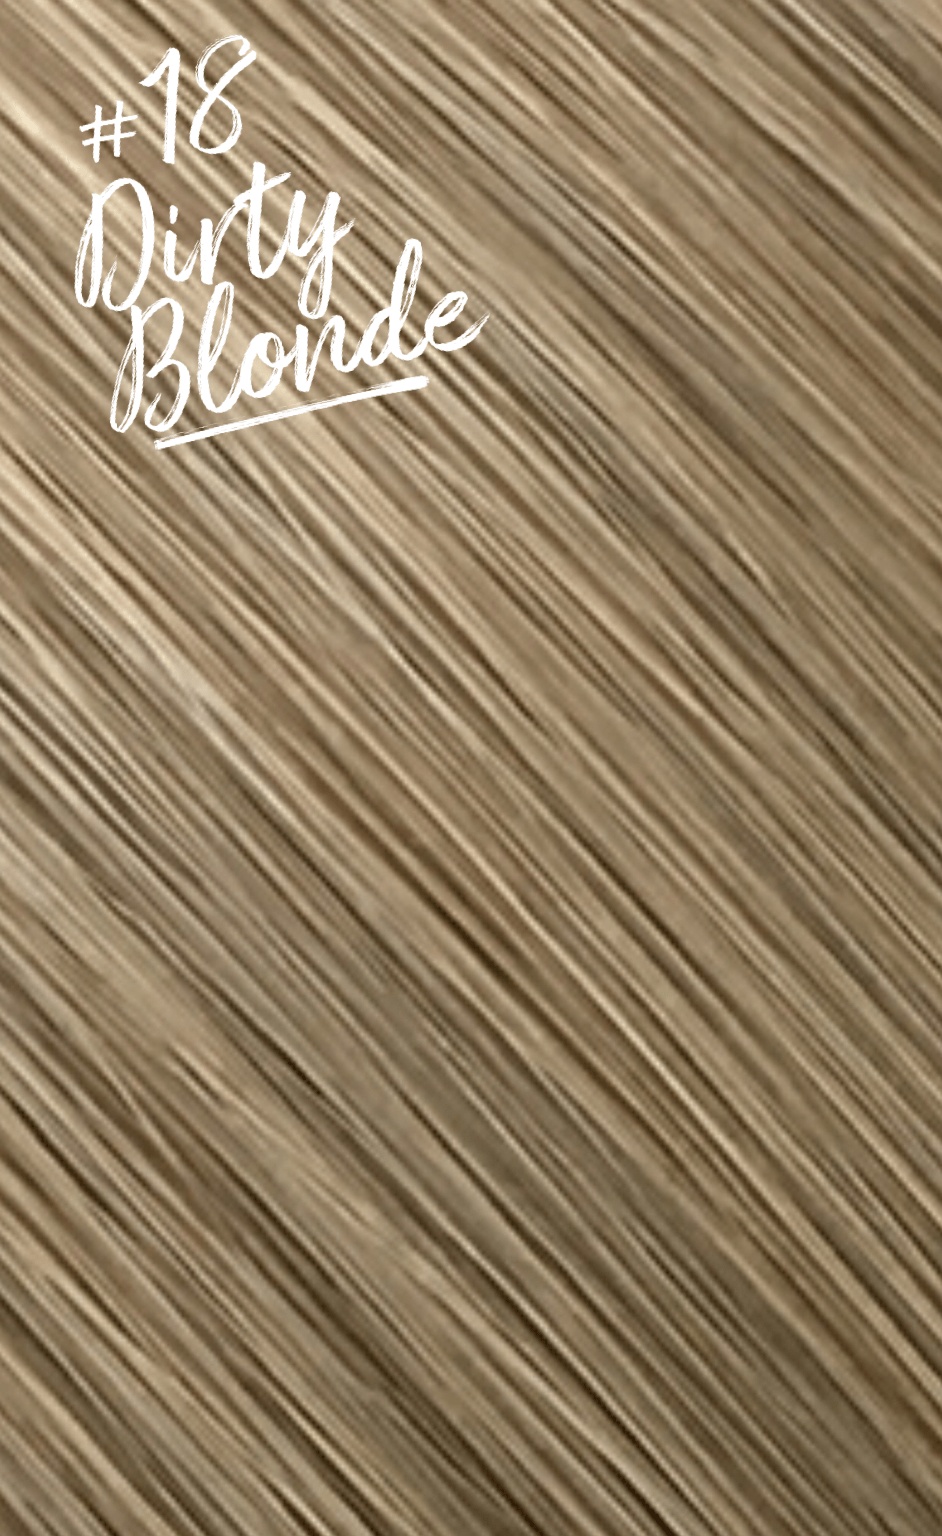
Professional K Tips Flat Tip Keratin Bond Fusion Hair Extensions #18 Dirty Blonde
Brand: KmXtend Hair Extensions
Flat Tip Fusion Bond Keratin Hair Extensions are made with an Italian keratin for a stronger hold and are a more discrete bond than the normal nail tip hair extensions. Flat Tip Hair Extension Available in 18″20″22" Other lengths available by special order 25 Strands Per Pack 1g Per Strand 25g Per Pack Double Drawn Hair Ethically Sourced 100% Human Double Drawn Remy Hair Made with pure italian keratin. Comes in packs of 25 strands. Add length and fullness to your hair with Professional K Tip Flat Tip Keratin Bond Fusion Hair Extensions. Crafted with pure Italian keratin for safe and strong application, these extensions are available in packs of 25 strands. Each strand is pre-tipped with a flat tip for easy application and removal. At KmXtend Hair, we empower women to feel confident and beautiful with premium-quality hair extensions for all budgets. Serving salons, top stylists and a thriving community, our passion goes beyond hair, as we help women express their individuality and creativity. Trendy, innovative, and affordable, KmXtend is reinventing a wholly modern approach to the hair market. We bring together salon-quality and client-tested hair extensions, with the aim to set the mark for a new industry standard. With a firm belief in all our products, we’re the place to unlock the power of imagination through luscious locks of hair. Color #18 Dirty Blonde: Warm and Effortless #18 Dirty Blonde is a versatile and effortlessly chic hair color. It's a warm, sandy blonde shade that mimics the sun-kissed look of natural hair. This color is perfect for those who want a low-maintenance, natural-looking style. Features of #18 Dirty Blonde: Warm Undertones: The warm undertones in this shade create a flattering, sun-kissed glow. Versatile: This color can be styled in a variety of ways, from loose waves to sleek and straight. Low Maintenance: This shade is easy to maintain and doesn't require frequent touch-ups. Why Choose #18 Dirty Blonde: Natural Beauty: This color enhances your natural beauty by adding warmth and dimension to your hair. Complements Many Skin Tones: The warm undertones of this shade can complement a wide range of skin tones. Easy to Style: This versatile color is easy to style and can be dressed up or down. Ideal for: Those who want a low-maintenance, natural look Individuals seeking a warm, sun-kissed color People with warm skin tones Our Promise As a top hair extension brand, our extensions are made from 100% ethically sourced human remy hair and use only the utmost highest quality material for a luxurious experience. We promise that nothing but quality workmanship goes into every last product, which is something any consumer or salon owner can be glad to hear. Our hair retains the full cuticle intract and never use an acid bath during the manufacturing process. Our hair will maintain it’s smoothness and shine even after several washes as our hair is never coated in silicone. All our hair is ethically sourced and single donor. Besides our commitment to top quality products, we proudly offer something for everyone at a reasonable price point. Weather you’re celebrating a special day or helping a client update her daily look, we’re dedicated to ensuring the highest quality standards and developing longlasting extensions that bring a touch of luxury and glam. It is with so much gratitude that we get to be part of your hair story and we don’t take it for granted! Please allow 1 week for delivery for in stock orders or email to see if a rush order is possible. Sets 16" and shorter as well as 24" and longer will need to be custom orders and will take up to 3 weeks. Please email us if you have any questions.
Category: Apparel & Accessories > Clothing Accessories > Hair Accessories > Hair Extensions